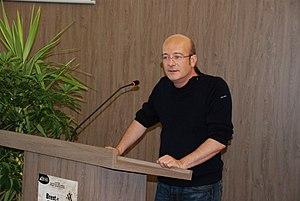
Temps fort du festival Brest en communs avec les acteurs des communs brestois, au pôle numérique de l'UBO.
Le premier tour des élections municipales de 2020 à Brest a lieu le 15 mars 2020. Le second tour, initialement prévu le 22 mars 2020, est d'abord reporté sine die en raison de la pandémie de maladie à coronavirus, puis fixé au 28 juin 2020. Il s'agit de renouveler les 55 conseillers municipaux et les 33 conseillers métropolitains de la commune, deux de moins qu'en 2014.